Benjamin Pennypacker House

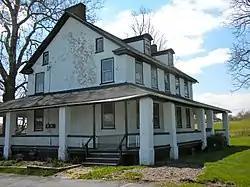
Benjamin Pennypacker House, April 2010

Benjamin Pennypacker House is a historic home located in West Whiteland Township, Chester County, Pennsylvania. It was built in the 1840s and is a -story, stuccoed stone dwelling with a gable roof in the rural Federal style. It features a one-story, three-sided porch. Also on the property is a contributing corn crib and site of a spring house. The property was acquired by the Church Farm School about 1918, and served as the residence for the farm manager.